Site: brandenburg
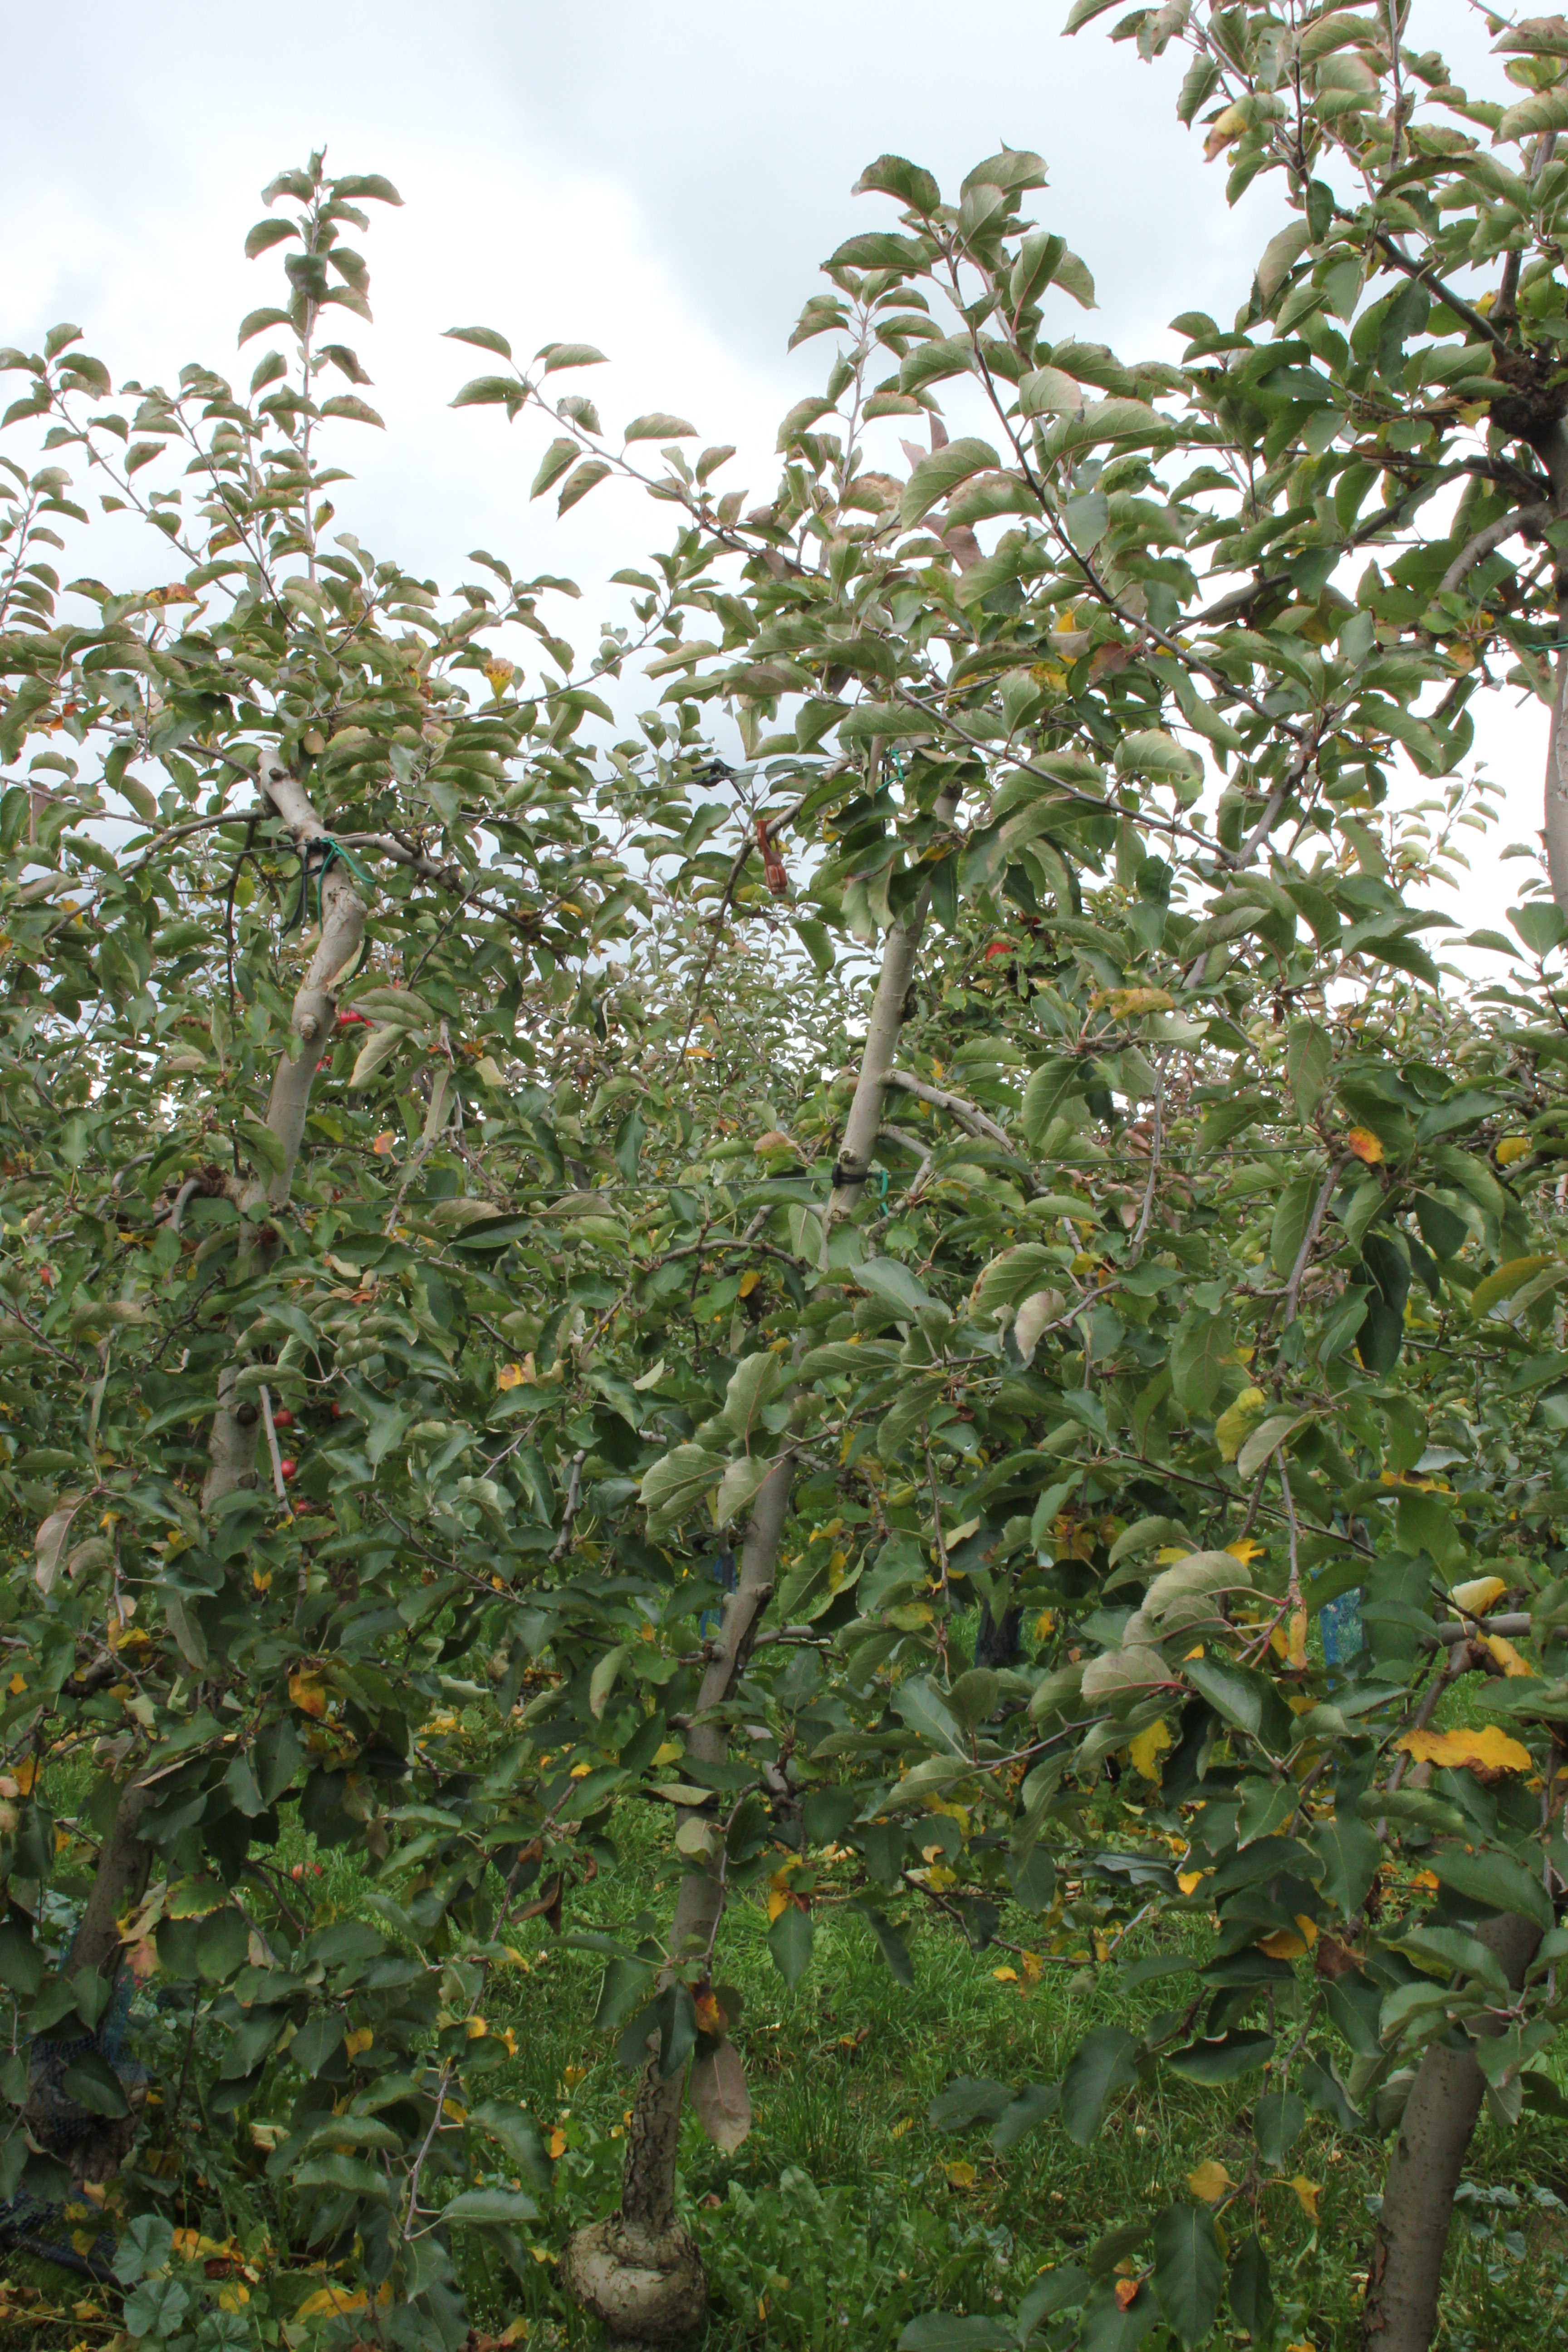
Growth stage (BBCH 91): Senescence, beginning of dormancy